Tactical recognition flash

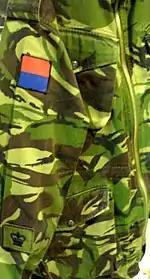

A tactical recognition flash (TRF) is a coloured patch worn on the right arm of combat clothing by members of the British Army, Royal Navy and Royal Air Force. A TRF serves to quickly identify the regiment or corps of the wearer, in the absence of a cap badge. It is similar to, but distinct from, the DZ Flashes worn by members of Airborne Forces.